Strategy-31

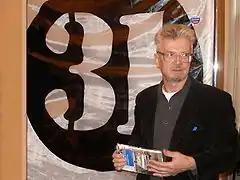
One of the organizers of Strategy-31 Eduard Limonov in March 2010

Described as an "elite organization" by American "Foreign Policy" magazine, Strategy-31 was initiated by Eduard Limonov, founder of the National Bolshevik Party and one of the leaders of The Other Russia coalition. It was subsequently supported by many prominent Russian human rights organisations including the Moscow Helsinki Group, the Memorial human rights centre and other public and political movements and associations. It started with modest support but with each event increased in the numbers.